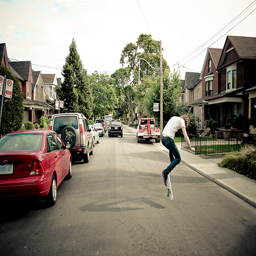
A skateboarder doing a flip in the street
A teenager flips a skateboard performing a stunt on a city street.
A skater on his board in the middle of the street.
The man does a trick on his skate board as he skates down the neighborhood street.
A young man riding a skateboard down a car filled street.